Furness Vale railway station

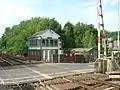
The level crossing and signal box

The station has no permanent buildings other than basic shelters. It is unstaffed and has a ticket machine on the Manchester platform; tickets must be bought prior to travel or on the train. Service running information is offered via automatic announcements and timetable posters.